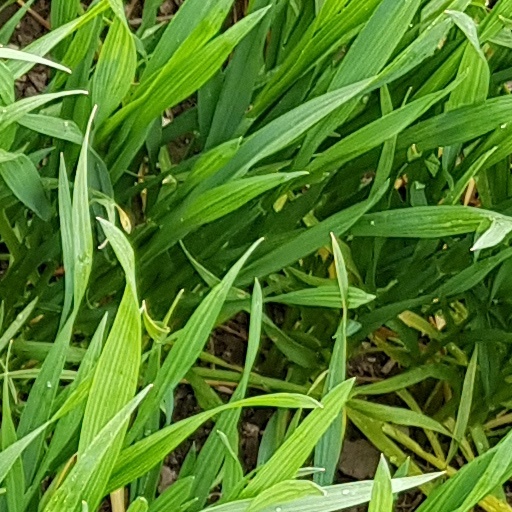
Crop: wheat